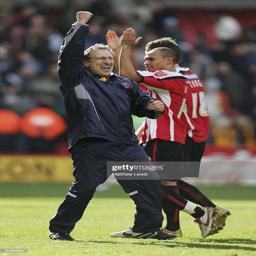
football player , manager celebrates his team 's win during the match .